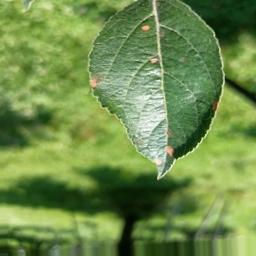
Label: Alternaria